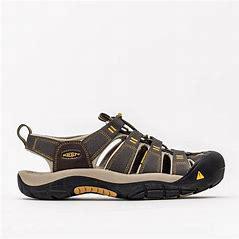
Brand: Keen
Model: 100